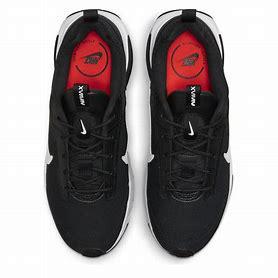
Brand: Nike
Model: Air Max Intrlk Lite